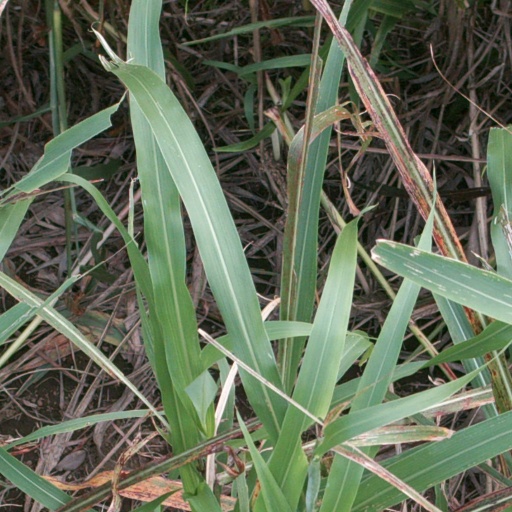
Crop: sorghum